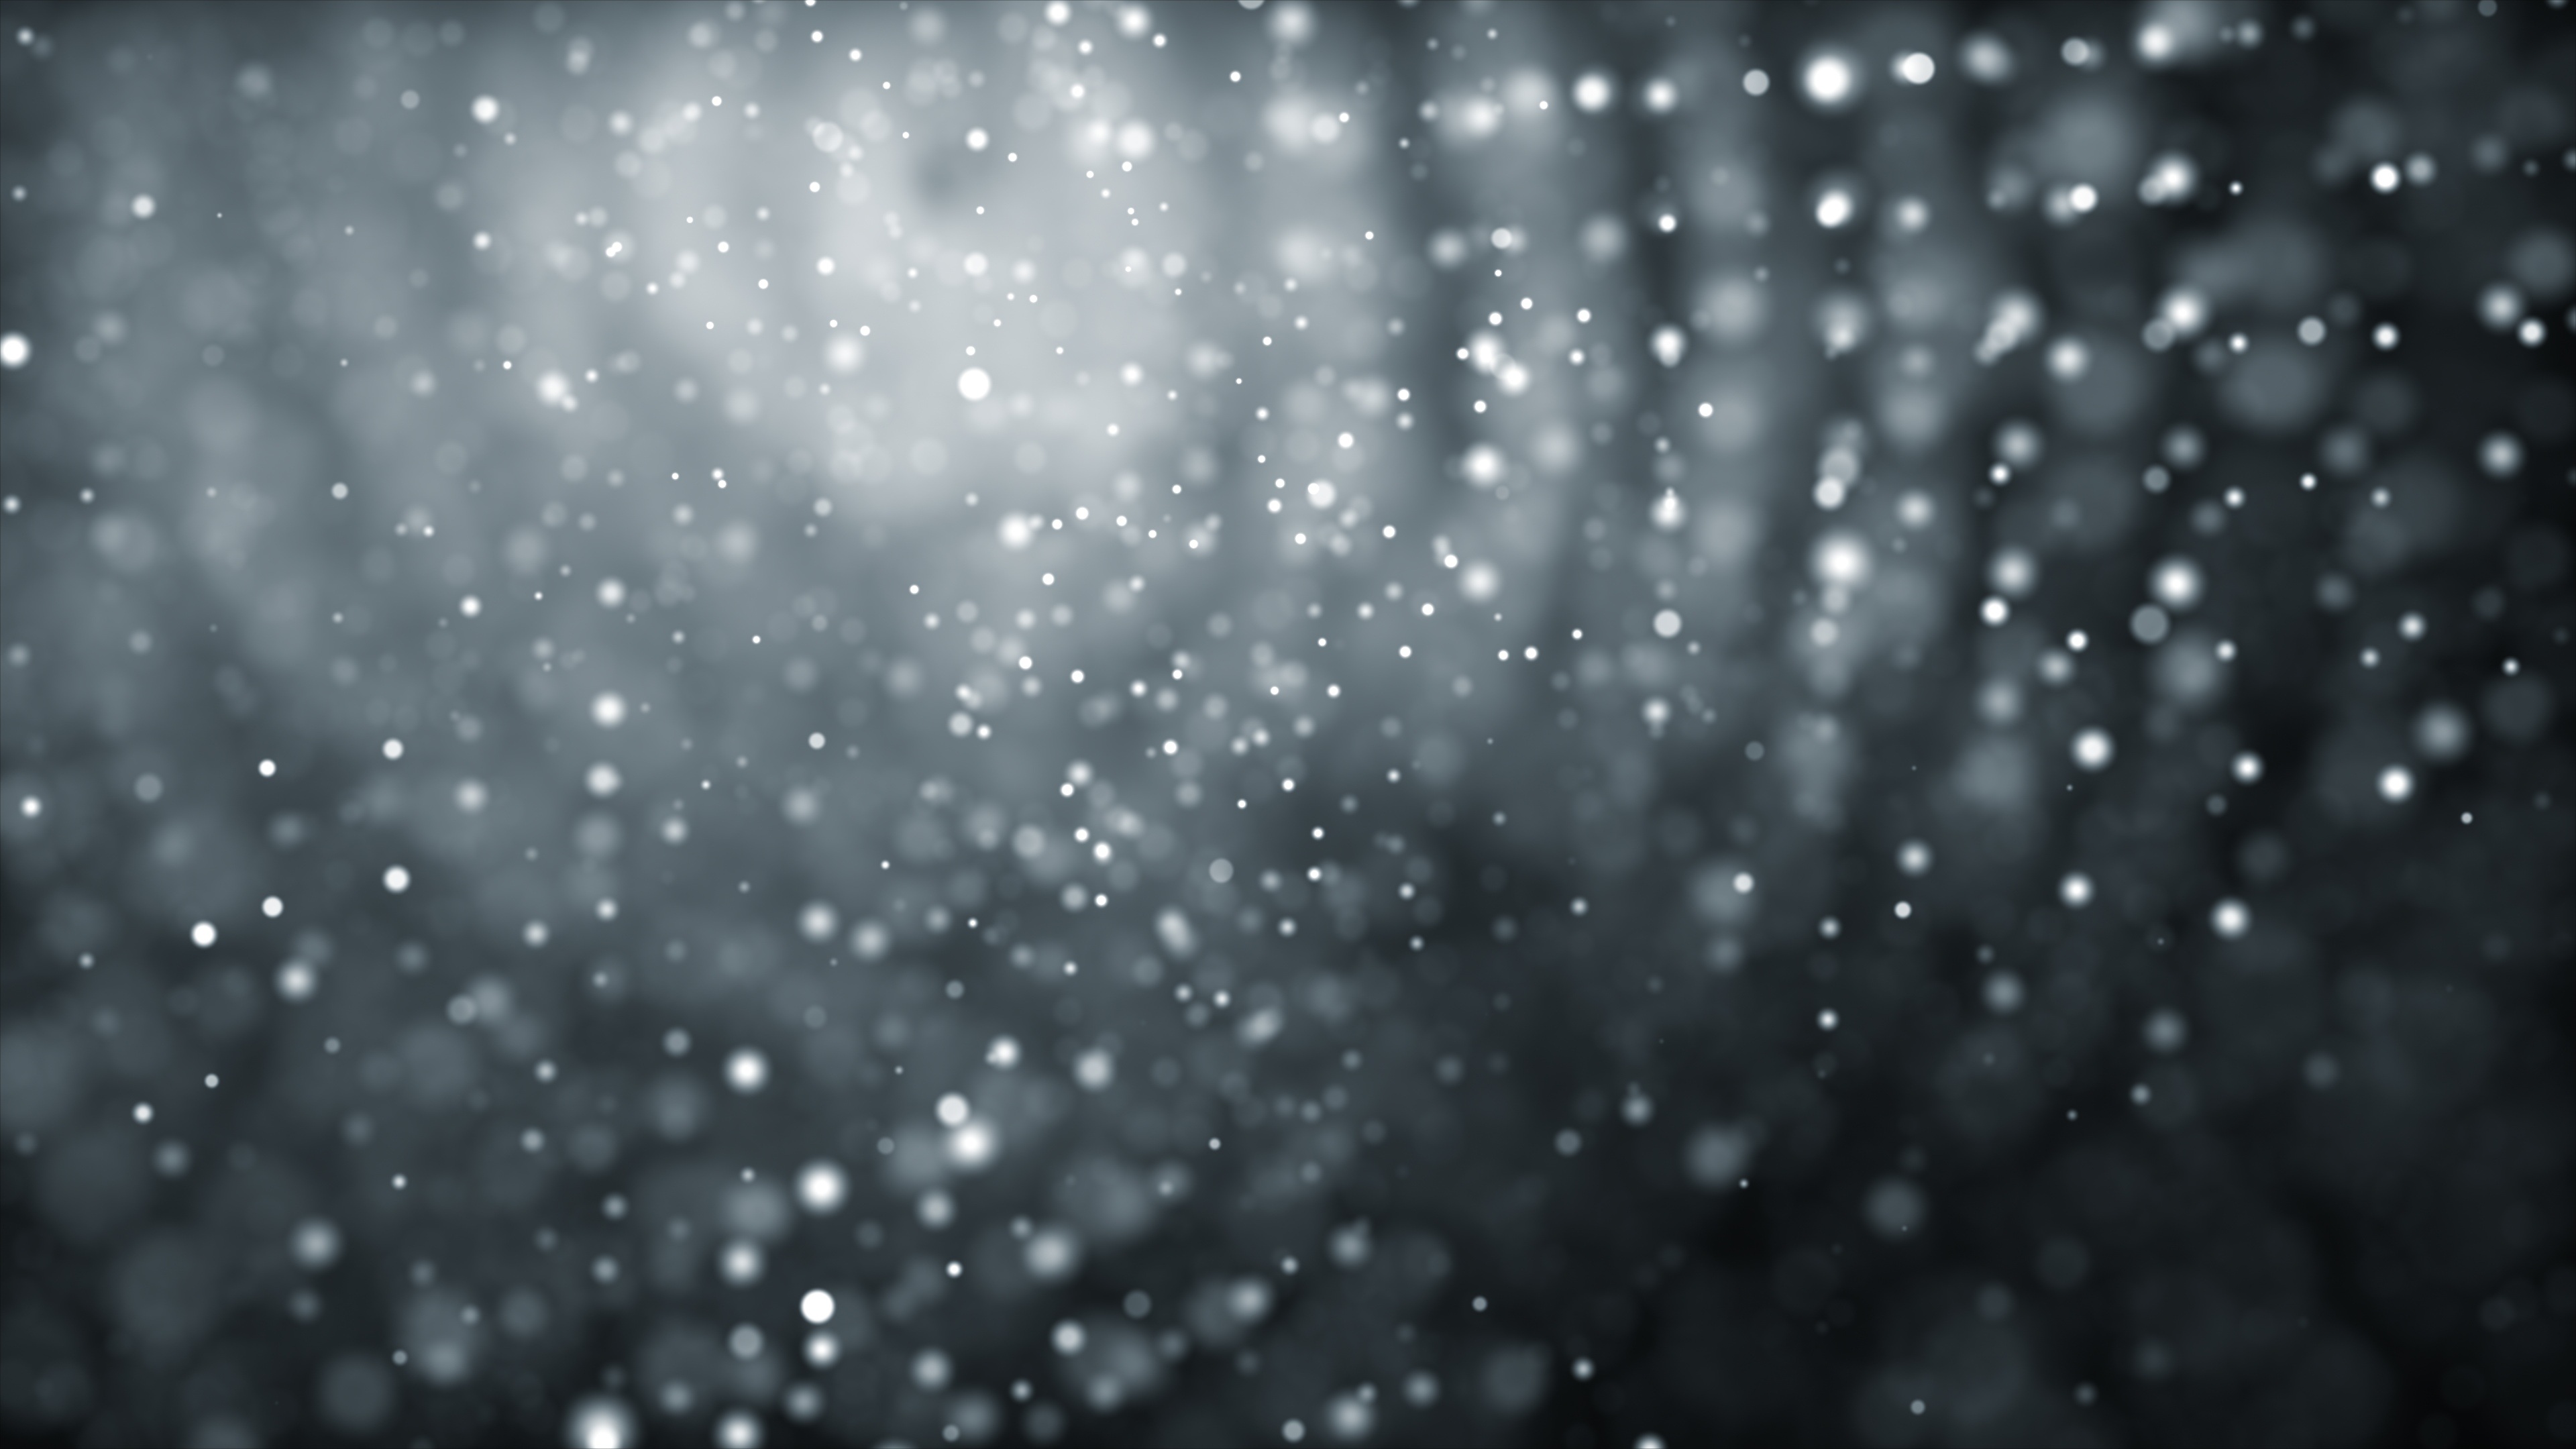
light, abstract, black and white, white, weather, background, dots, uhd, form, 4k wallpaper